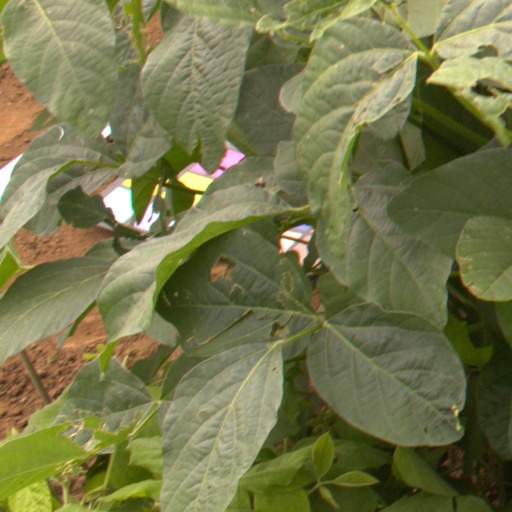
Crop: soybean